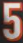
Number: 5